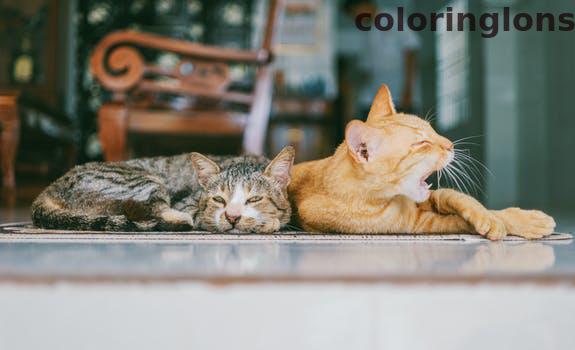
Label: Watermark